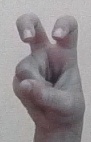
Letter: toot